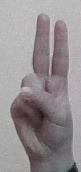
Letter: taa